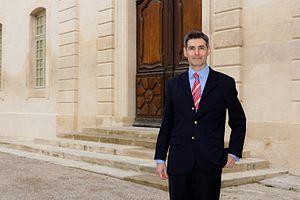
Jean-François Delmas, conservateur général, directeur de la bibliothèque Inguimbertine et des musées de Carpentras